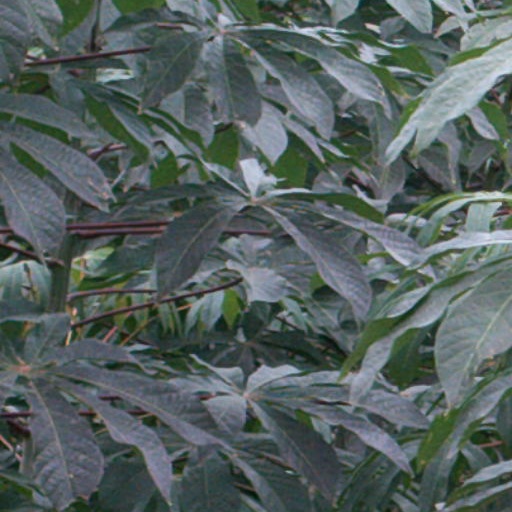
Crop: cassava